Juno (mythology)

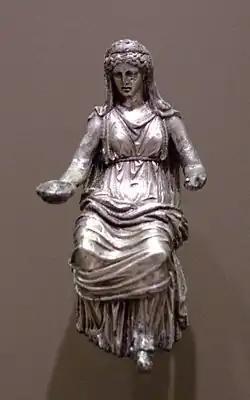
Juno. Silver statuette, 1st–2nd century.

J. Gagé dismisses these assumptions as groundless speculations as no Jupiter Rex is attested and in accord with Roe D'Albret stresses that at Rome no presence of a Juno Regina is mentioned before Marcus Furius Camillus, while she is attested in many Etruscan and Latin towns. Before that time her Roman equivalent was Juno Moneta. Marcel Renard for his part considers her an ancient Roman figure since the title of the Veian Juno expresses a cultic reality that is close to and indeed presupposes the existence at Rome of an analogous character: as a rule it is the presence of an original local figure that may allow the introduction of the new one through evocatio. He agrees with Dumézil that we ignore whether the translation of the epithet is exhaustive and what Etruscan notion corresponded to the name "Regina" which itself is certainly an Italic title. This is the only instance of evocatio recorded by the annalistic tradition. However Renard considers Macrobius's authority reliable in his long list of "evocationes" on the grounds of an archaeological find at Isaura. Roe D'Albret underlines the role played by Camillus and sees a personal link between the deity and her magistrate. Similarly Dumézil has remarked the link of Camillus with Mater Matuta. In his relationship to the goddess he takes the place of the king of Veii. Camillus's devotion to female deities Mater Matuta and Fortuna and his contemporary vow of a new temple to both Matuta and Iuno Regina hint to a degree of identity between them: this assumption has by chance been supported by the discovery at Pyrgi of a bronze lamella which mentions together Uni and Thesan, the Etruscan Juno and Aurora, i.e. Mater Matuta. One can then suppose Camillus's simultaneous vow of the temples of the two goddesses should be seen in the light of their intrinsic association. Octavianus will repeat the same translation with the statue of the Juno of Perusia in consequence of a dream